Sleeping bag

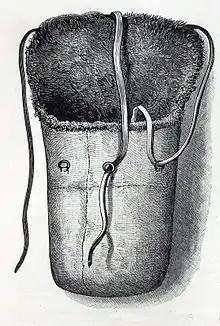
A three-person buffalo sleeping bag used during Arctic exploration circa 1880

In the 1850s, Elverys Sports in Ireland marketed a proto-sleeping bag known as the "Crimea Wrapper" towards soldiers being posted to the Crimean War.